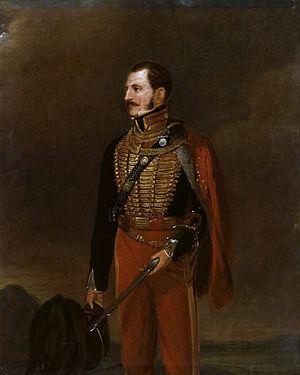
Le major-général Lord Robert William Manners, CB était un soldat britannique et un noble.